Postage stamps and postal history of Abu Dhabi

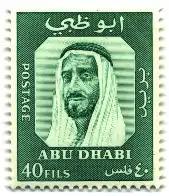
Sheikh Zayed, 1967

Now part of the United Arab Emirates, Abu Dhabi was formerly the largest of the seven sheikdoms which made up the Trucial States on the Pirate Coast of eastern Arabia between Oman and Qatar. The Trucial States as a whole had an area of some 32,000 square miles (83,000 km) of which Abu Dhabi alone had 26,000 (67,000 km). The capital was the town of Abu Dhabi which is on an offshore island and was first settled in 1761.